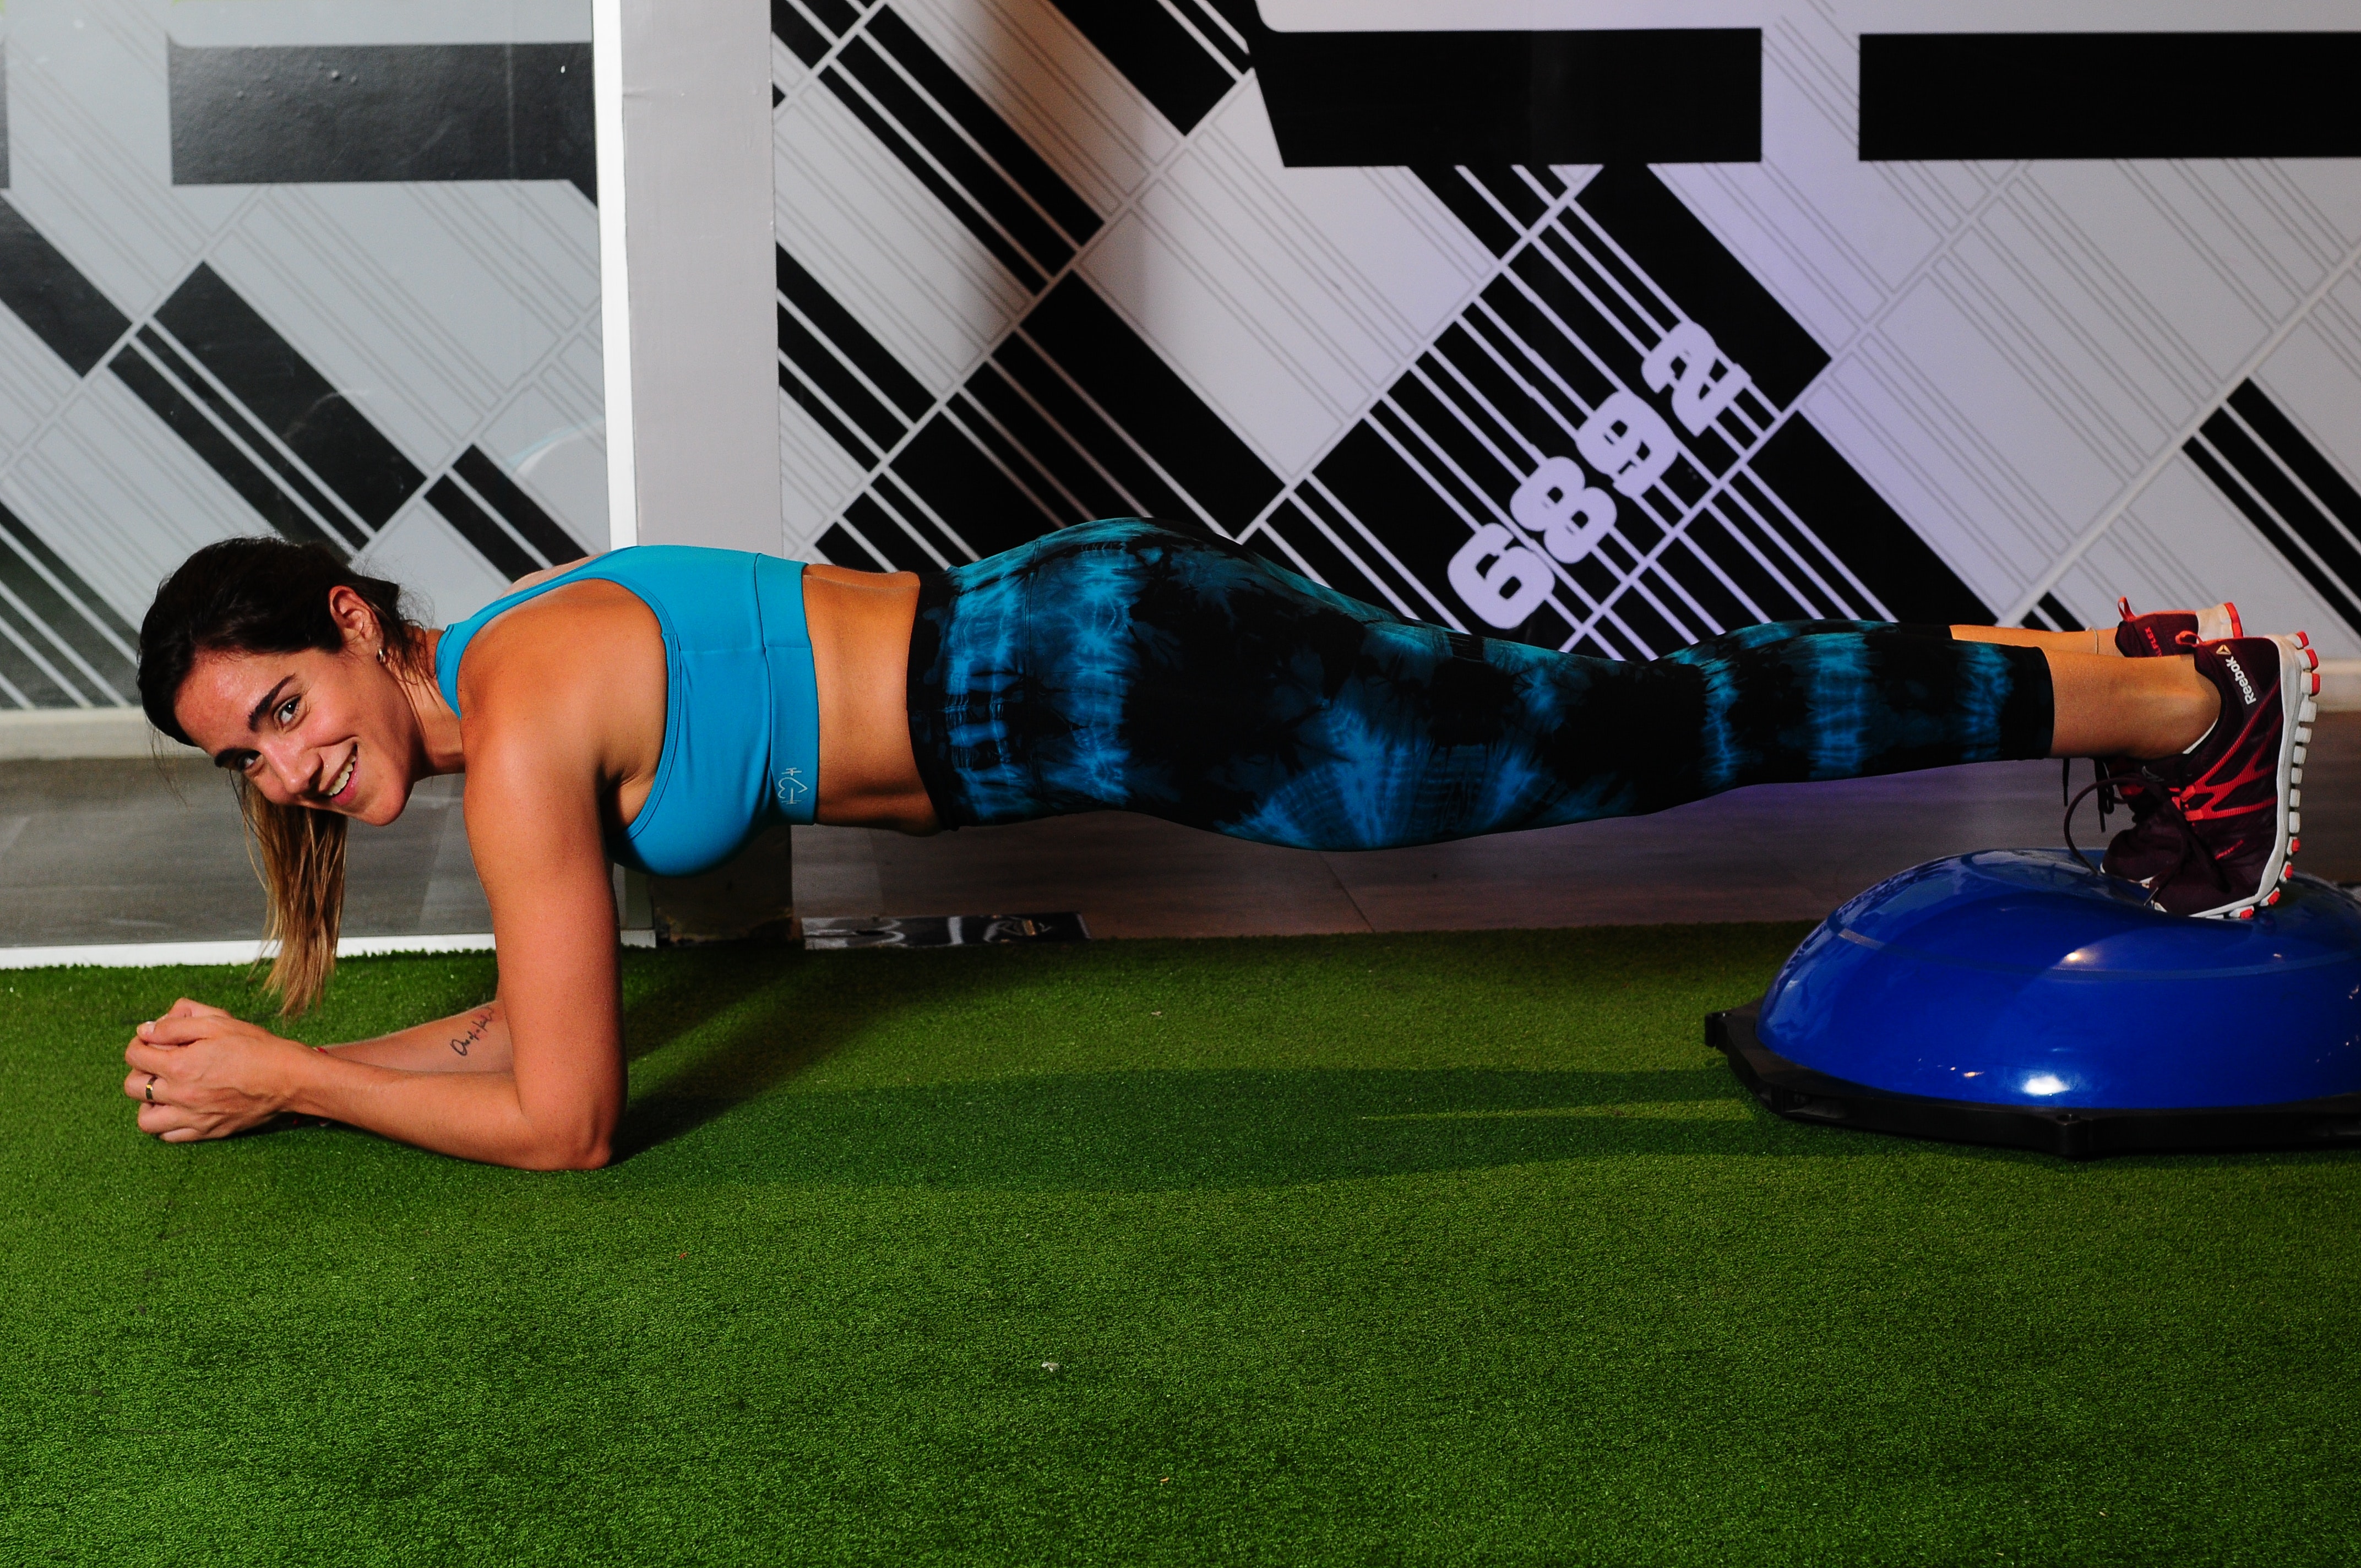
arm, press up, abdomen, leg, physical fitness, joint, muscle, crunch, human body, exercise, thigh, chest, grass, trunk, exercise equipment, circuit training, room, human leg, plank, knee, pilates, sports training, ball, stretching